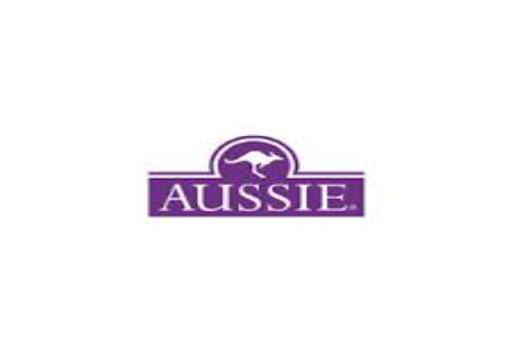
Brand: Aussie
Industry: Others